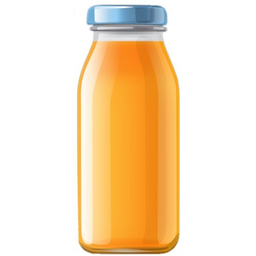
Label: bottles